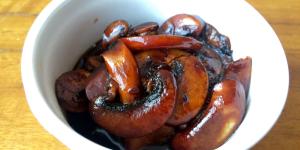
champinones caramelizados a la soja